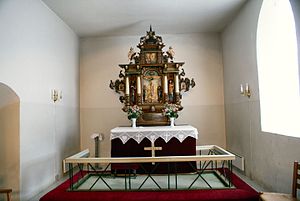
Odden Kirke / Kirkens inventar
Odden Kirke, alter
Odden Kirke ligger midt på Sjællands Odde i Overby.